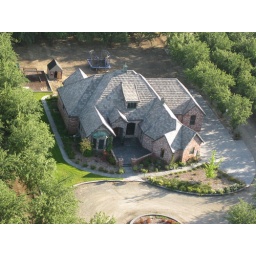
Joline thought this house surrounded by an orchard of walnut trees was pretty cool